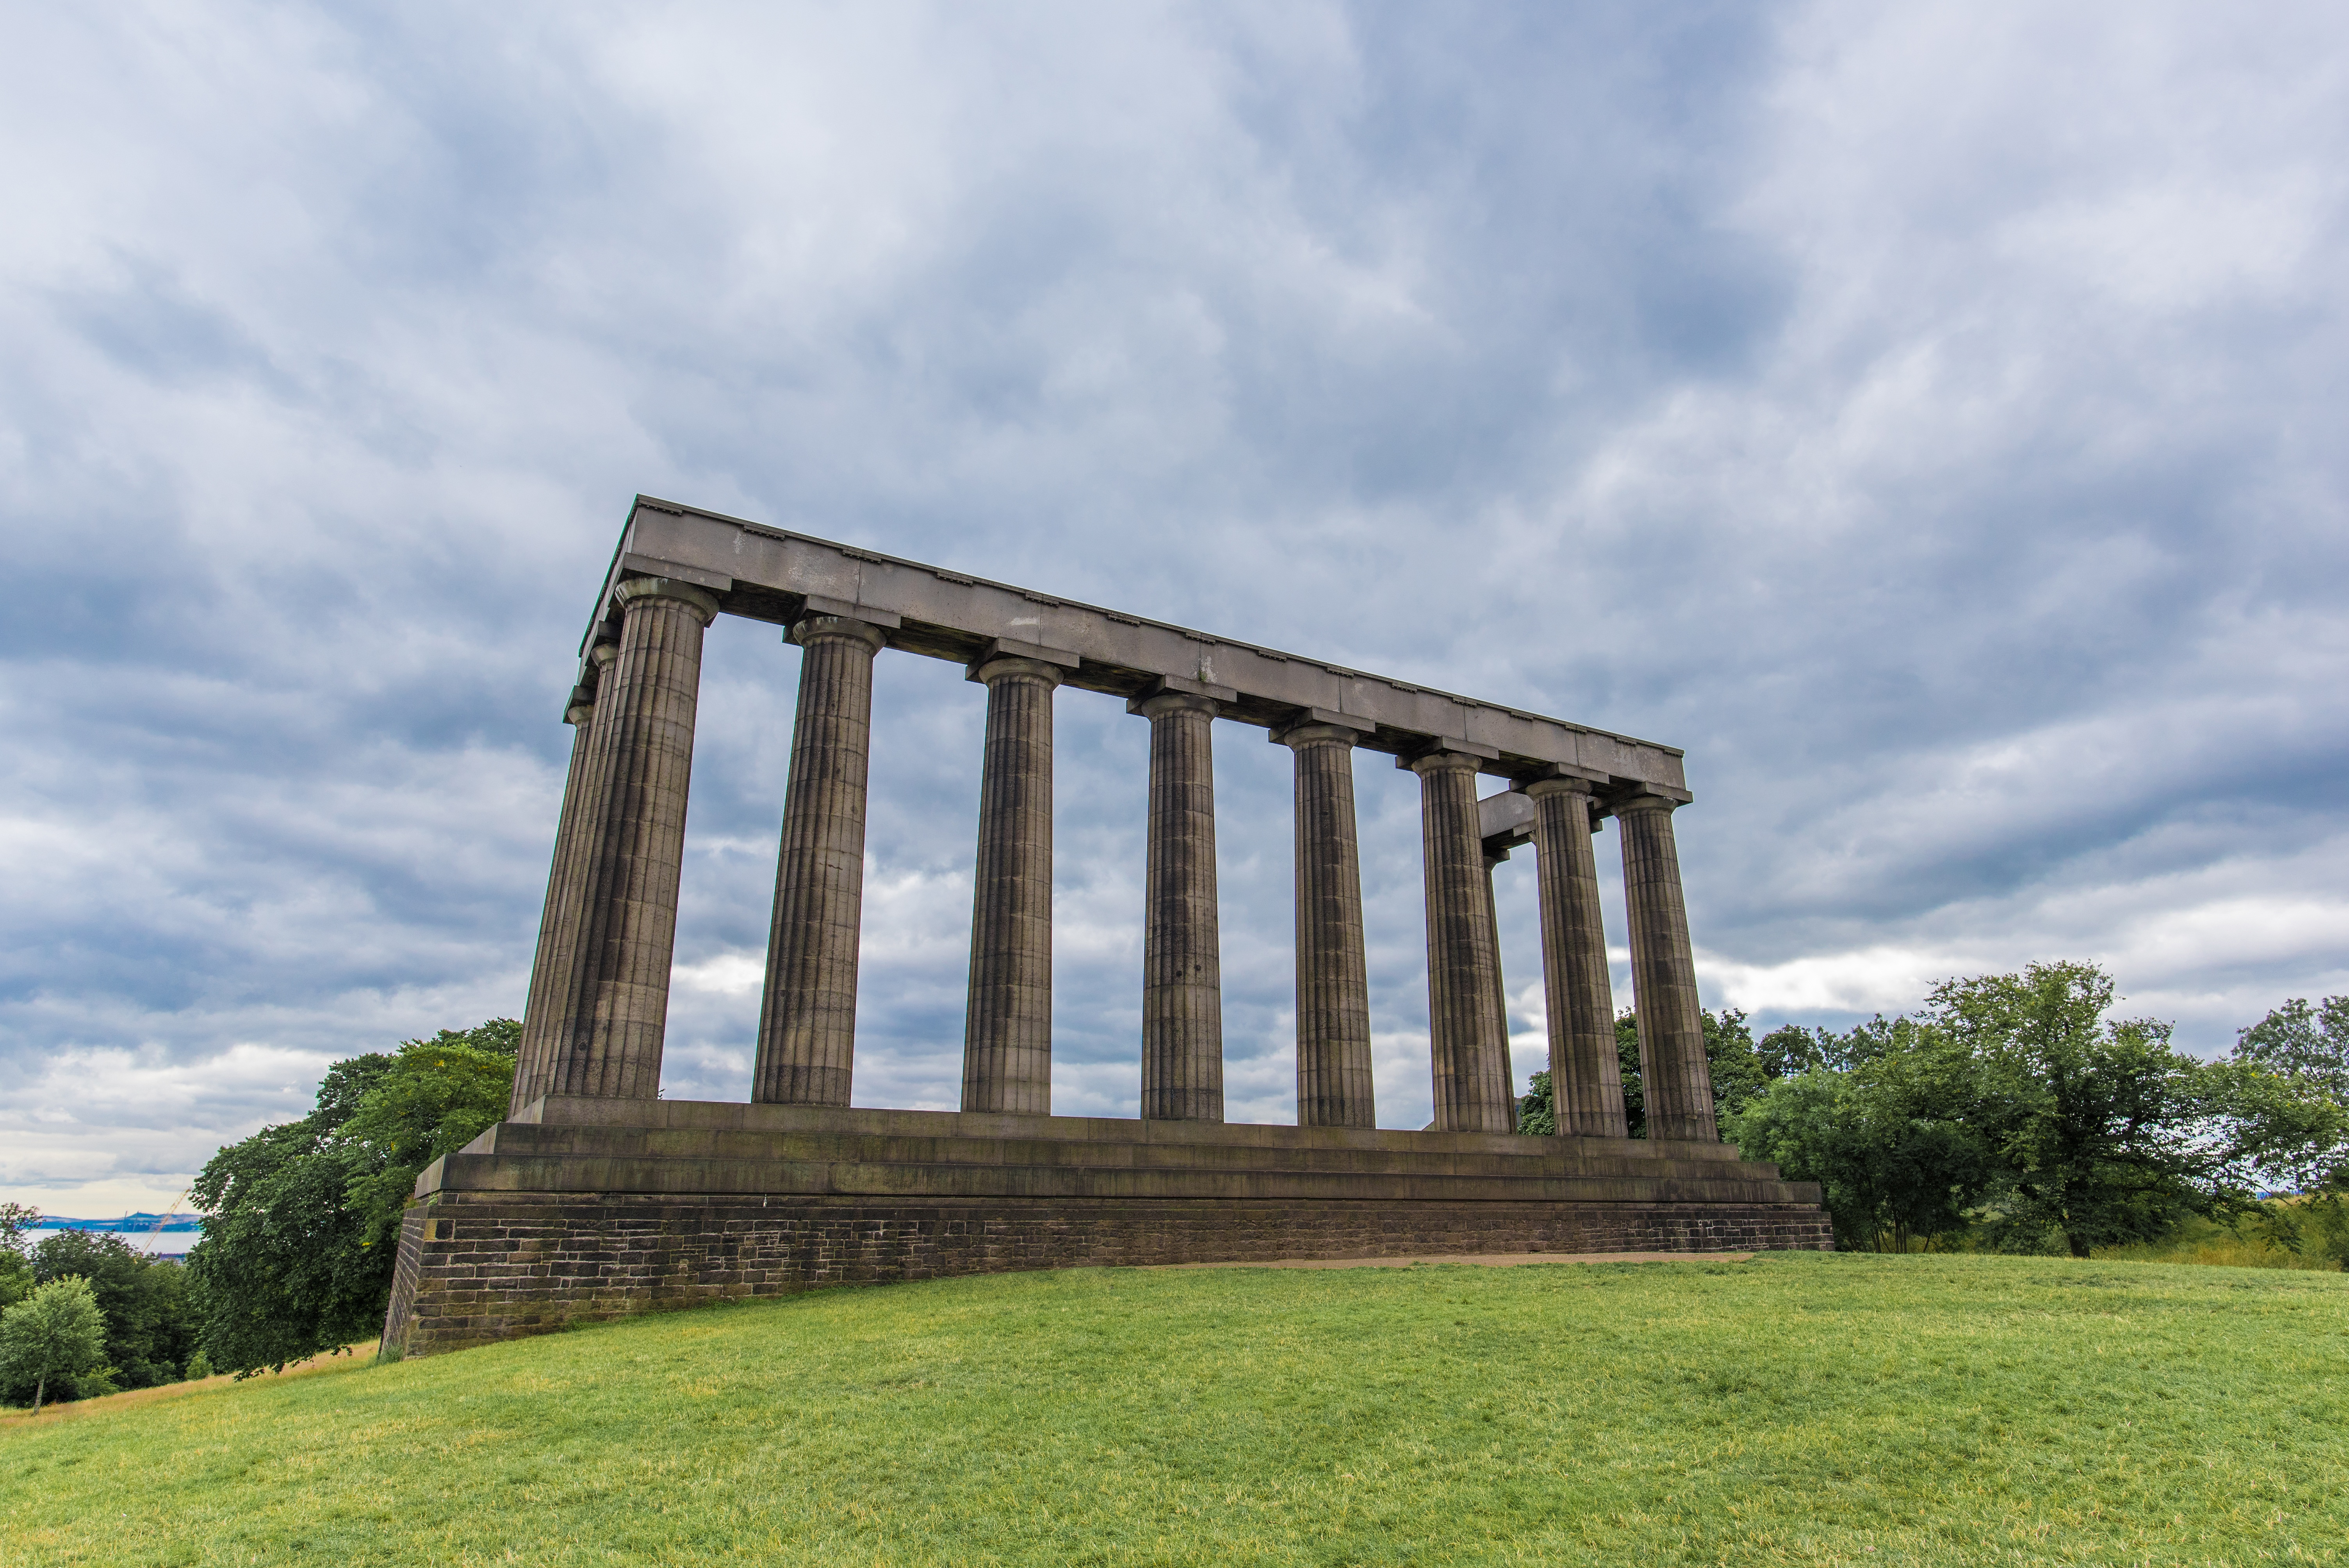
architecture, sky, bridge, hill, old, stone, monument, arch, pillar, landmark, places of interest, national, memorial, clouds, place, ruins, culture, scotland, unfinished, famous, viaduct, historical, estate, edinburgh, in the free, ancient history, national monument of scotland